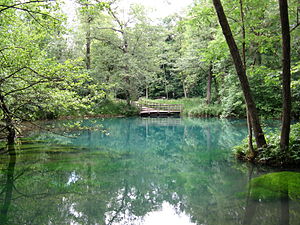
Rhumspringe / Geografi
Rhumekilden med den blå-grønne farve der er karakteristisk for karstkilder og søer
Rhumspringe er en by og kommune i det centrale Tyskland, beliggende under Landkreis Göttingen, i den sydlige del af delstaten Niedersachsen. Kommunen, der har godt 1.850 indbyggere, er en del af amtet Gieboldehausen.